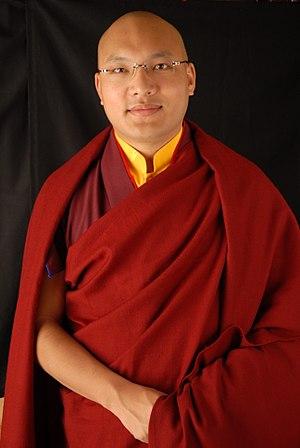
Orgyen Trinley Dorjé, né le 26 juin 1985 au village de Bakor dans la région de Lhatok, région autonome du Tibet, est reconnu par le 14ᵉ dalaï-lama, le gouvernement chinois et trois des quatre régents de l'école karma-kagyu comme le 17ᵉ karmapa, dirigeant cette école du bouddhisme tibétain. À la veille de l'an 2000, alors âgé de 14 ans, il s'enfuit du Tibet car il ne peut y poursuivre ses études religieuses convenablement et rejoint le dalaï-lama à Dharamsala en Inde. En 2008 et en 2014, il visite pour la première fois respectivement les États-Unis et l'Europe. Il est considéré comme le successeur spirituel potentiel le plus probable du 14ᵉ dalaï-lama.